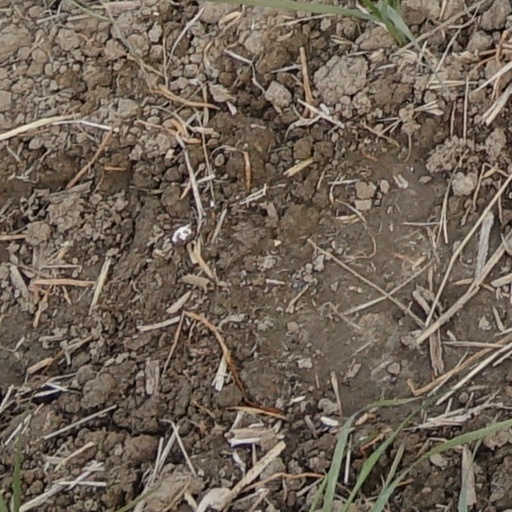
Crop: wheat